Rønne

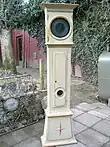
Bornholm longcase clock

Rønne also became famous for its longcase clocks or "Bornholmerure" which were manufactured from the middle of the 18th century until around 1900. Interest in clock-making started when a Dutch ship sailing from England ran aground off Rønne in 1744 carrying five grandfather clocks which were damaged in the accident. In view of the clocks' value, the sailors called on Poul Ottesen Arboe, a local turner, who was able to repair them. As a result of the experience he gained in the repair work, he was able to manufacture clocks himself, giving birth to a new local industry.